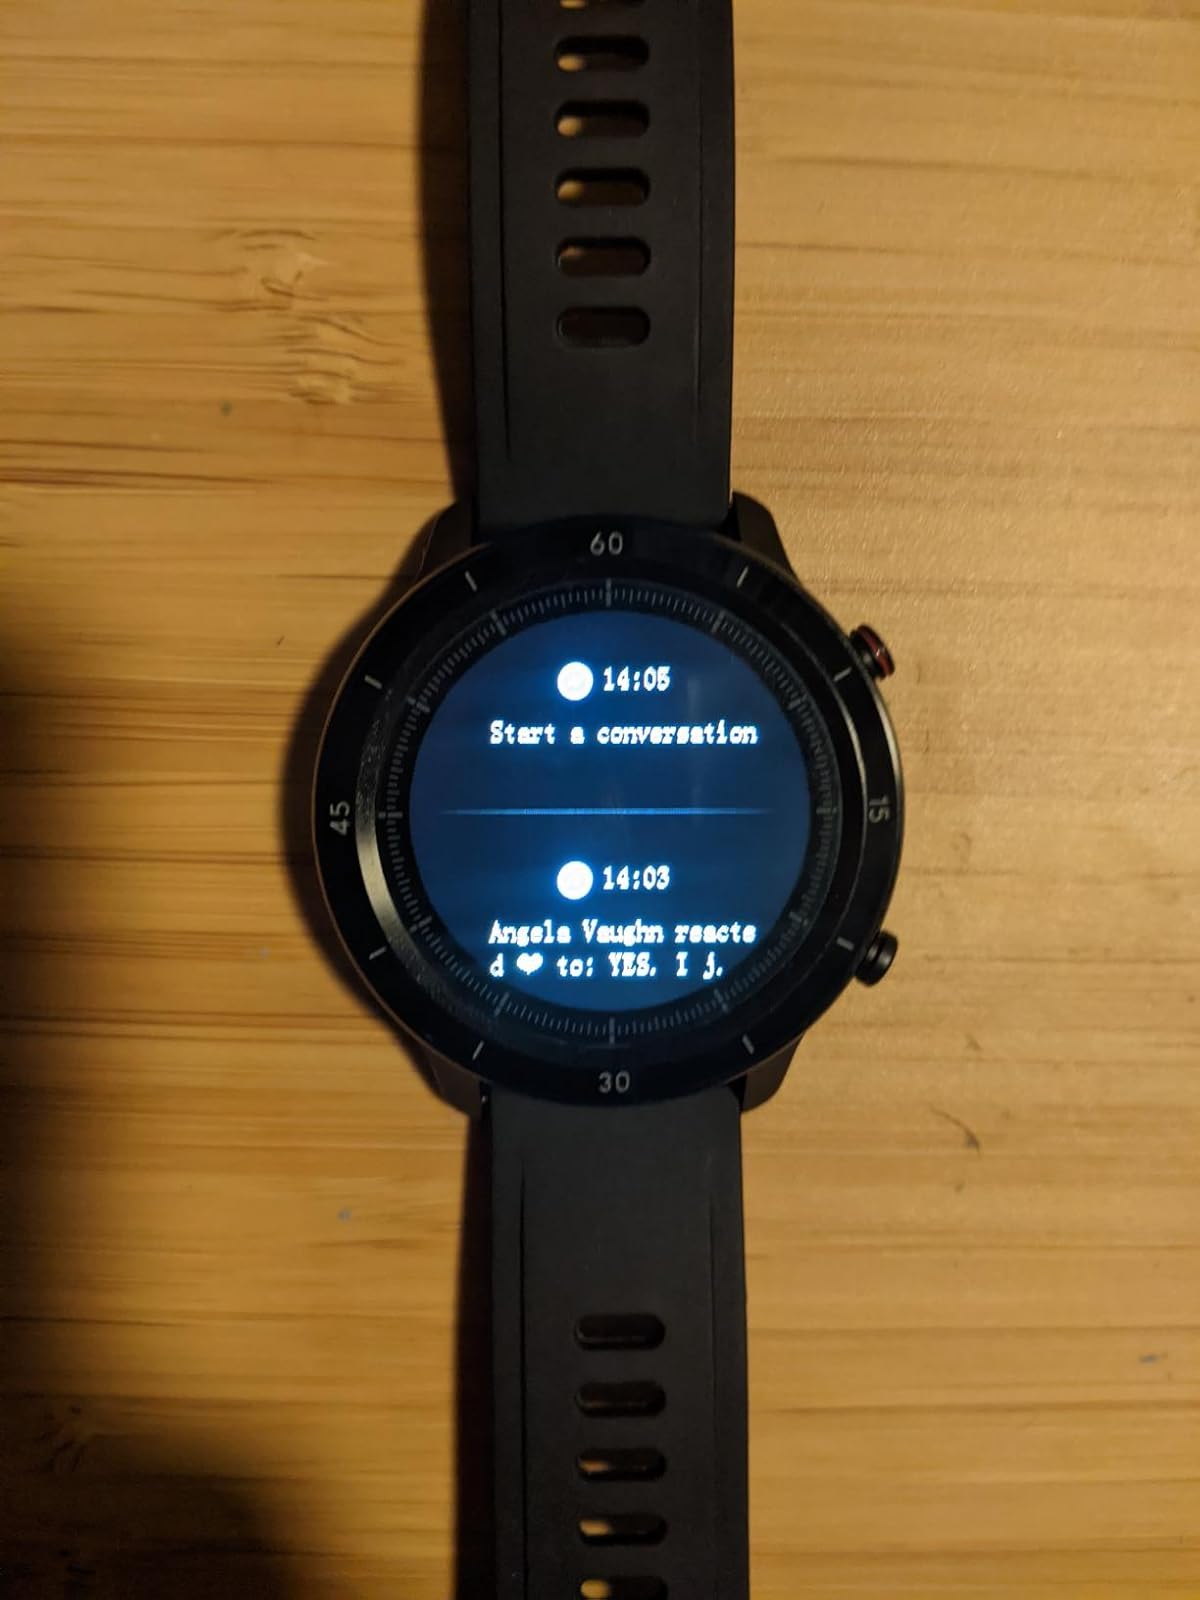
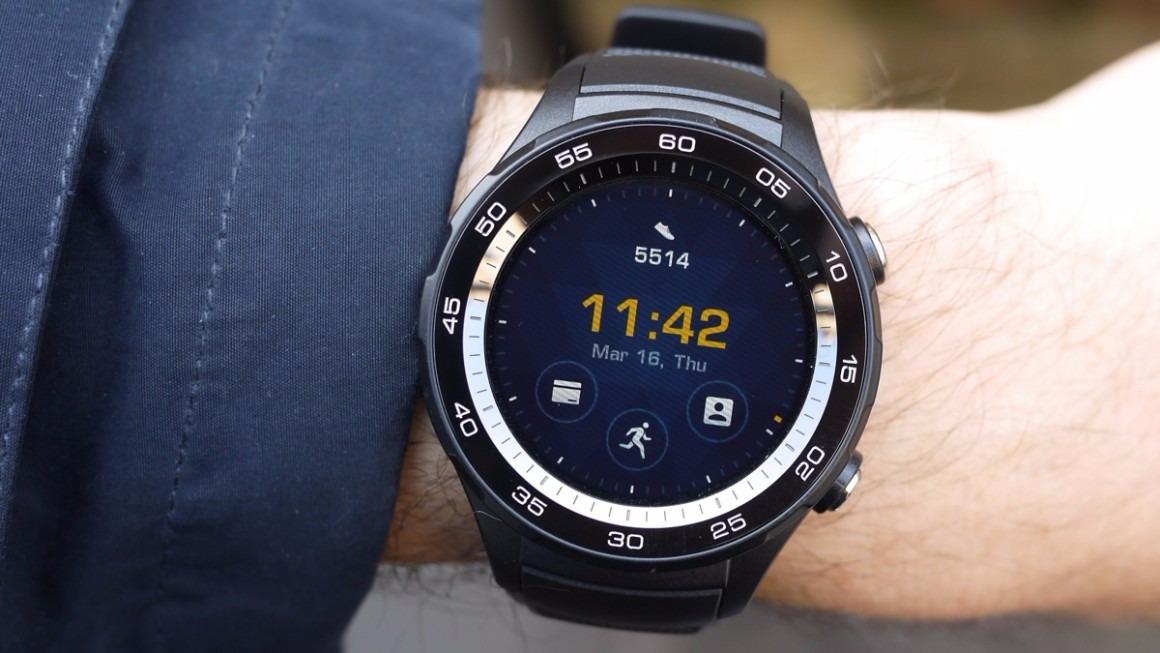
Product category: smartwatch
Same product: no